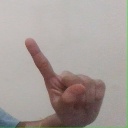
अक्षर: ए